Ishqeria

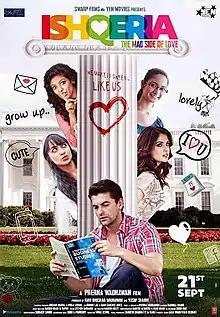

Ishqeria is a 2018 Indian Hindi-language romantic drama film written and directed by Prerna Wadhawan. The film stars Richa Chadda and Neil Nitin Mukesh in the lead roles. The dialogues are written by Radhika Anand. "Ishqeria" was theatrical released on 21 September 2018 after a delay of three years. The film's motion poster were released on 2 August 2018, followed by the theatrical trailer on 29 August 2018.